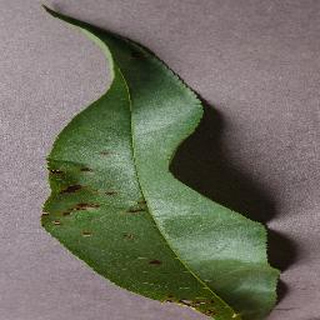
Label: peach_bacterial_spot